Transbay Tube

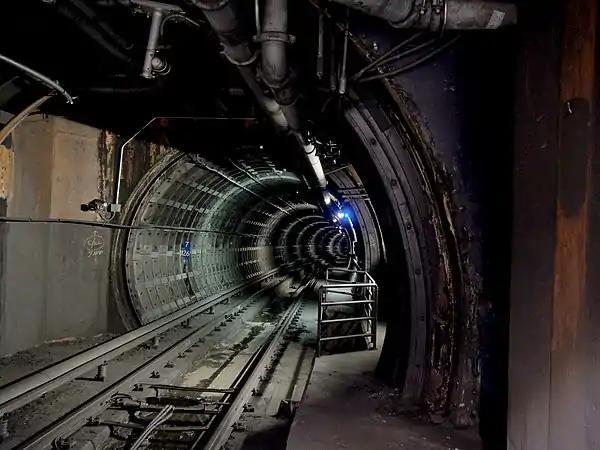
View into a bored tunnel towards the direction of the Transbay Tube

The Transbay Tube is an underwater rail tunnel that carries Bay Area Rapid Transit's four transbay lines under San Francisco Bay between the cities of San Francisco and Oakland in California. The tube is long, and attaches to twin bored tunnels. The section of rail between the nearest stations (one of which is underground) totals in length. The tube has a maximum depth of below sea level.